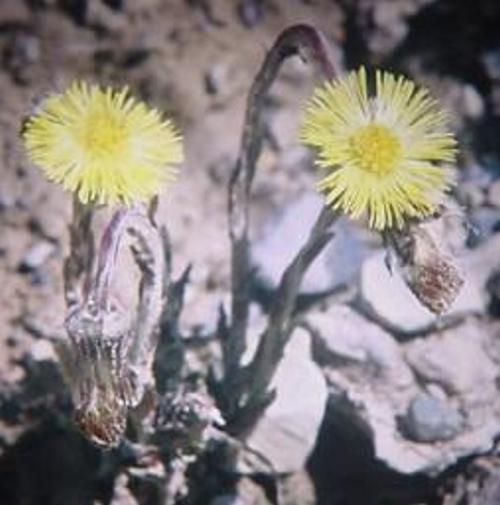
Flower: Coltsfoot